Arthur V. Johnson

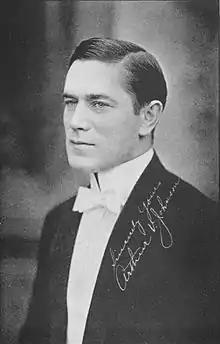
Johnson in 1915

Arthur Vaughan Johnson (February 2, 1876 – January 17, 1916) was a pioneer actor and director of the early American silent film era, and uncle of Olympic wrestler and film actor Nat Pendleton.